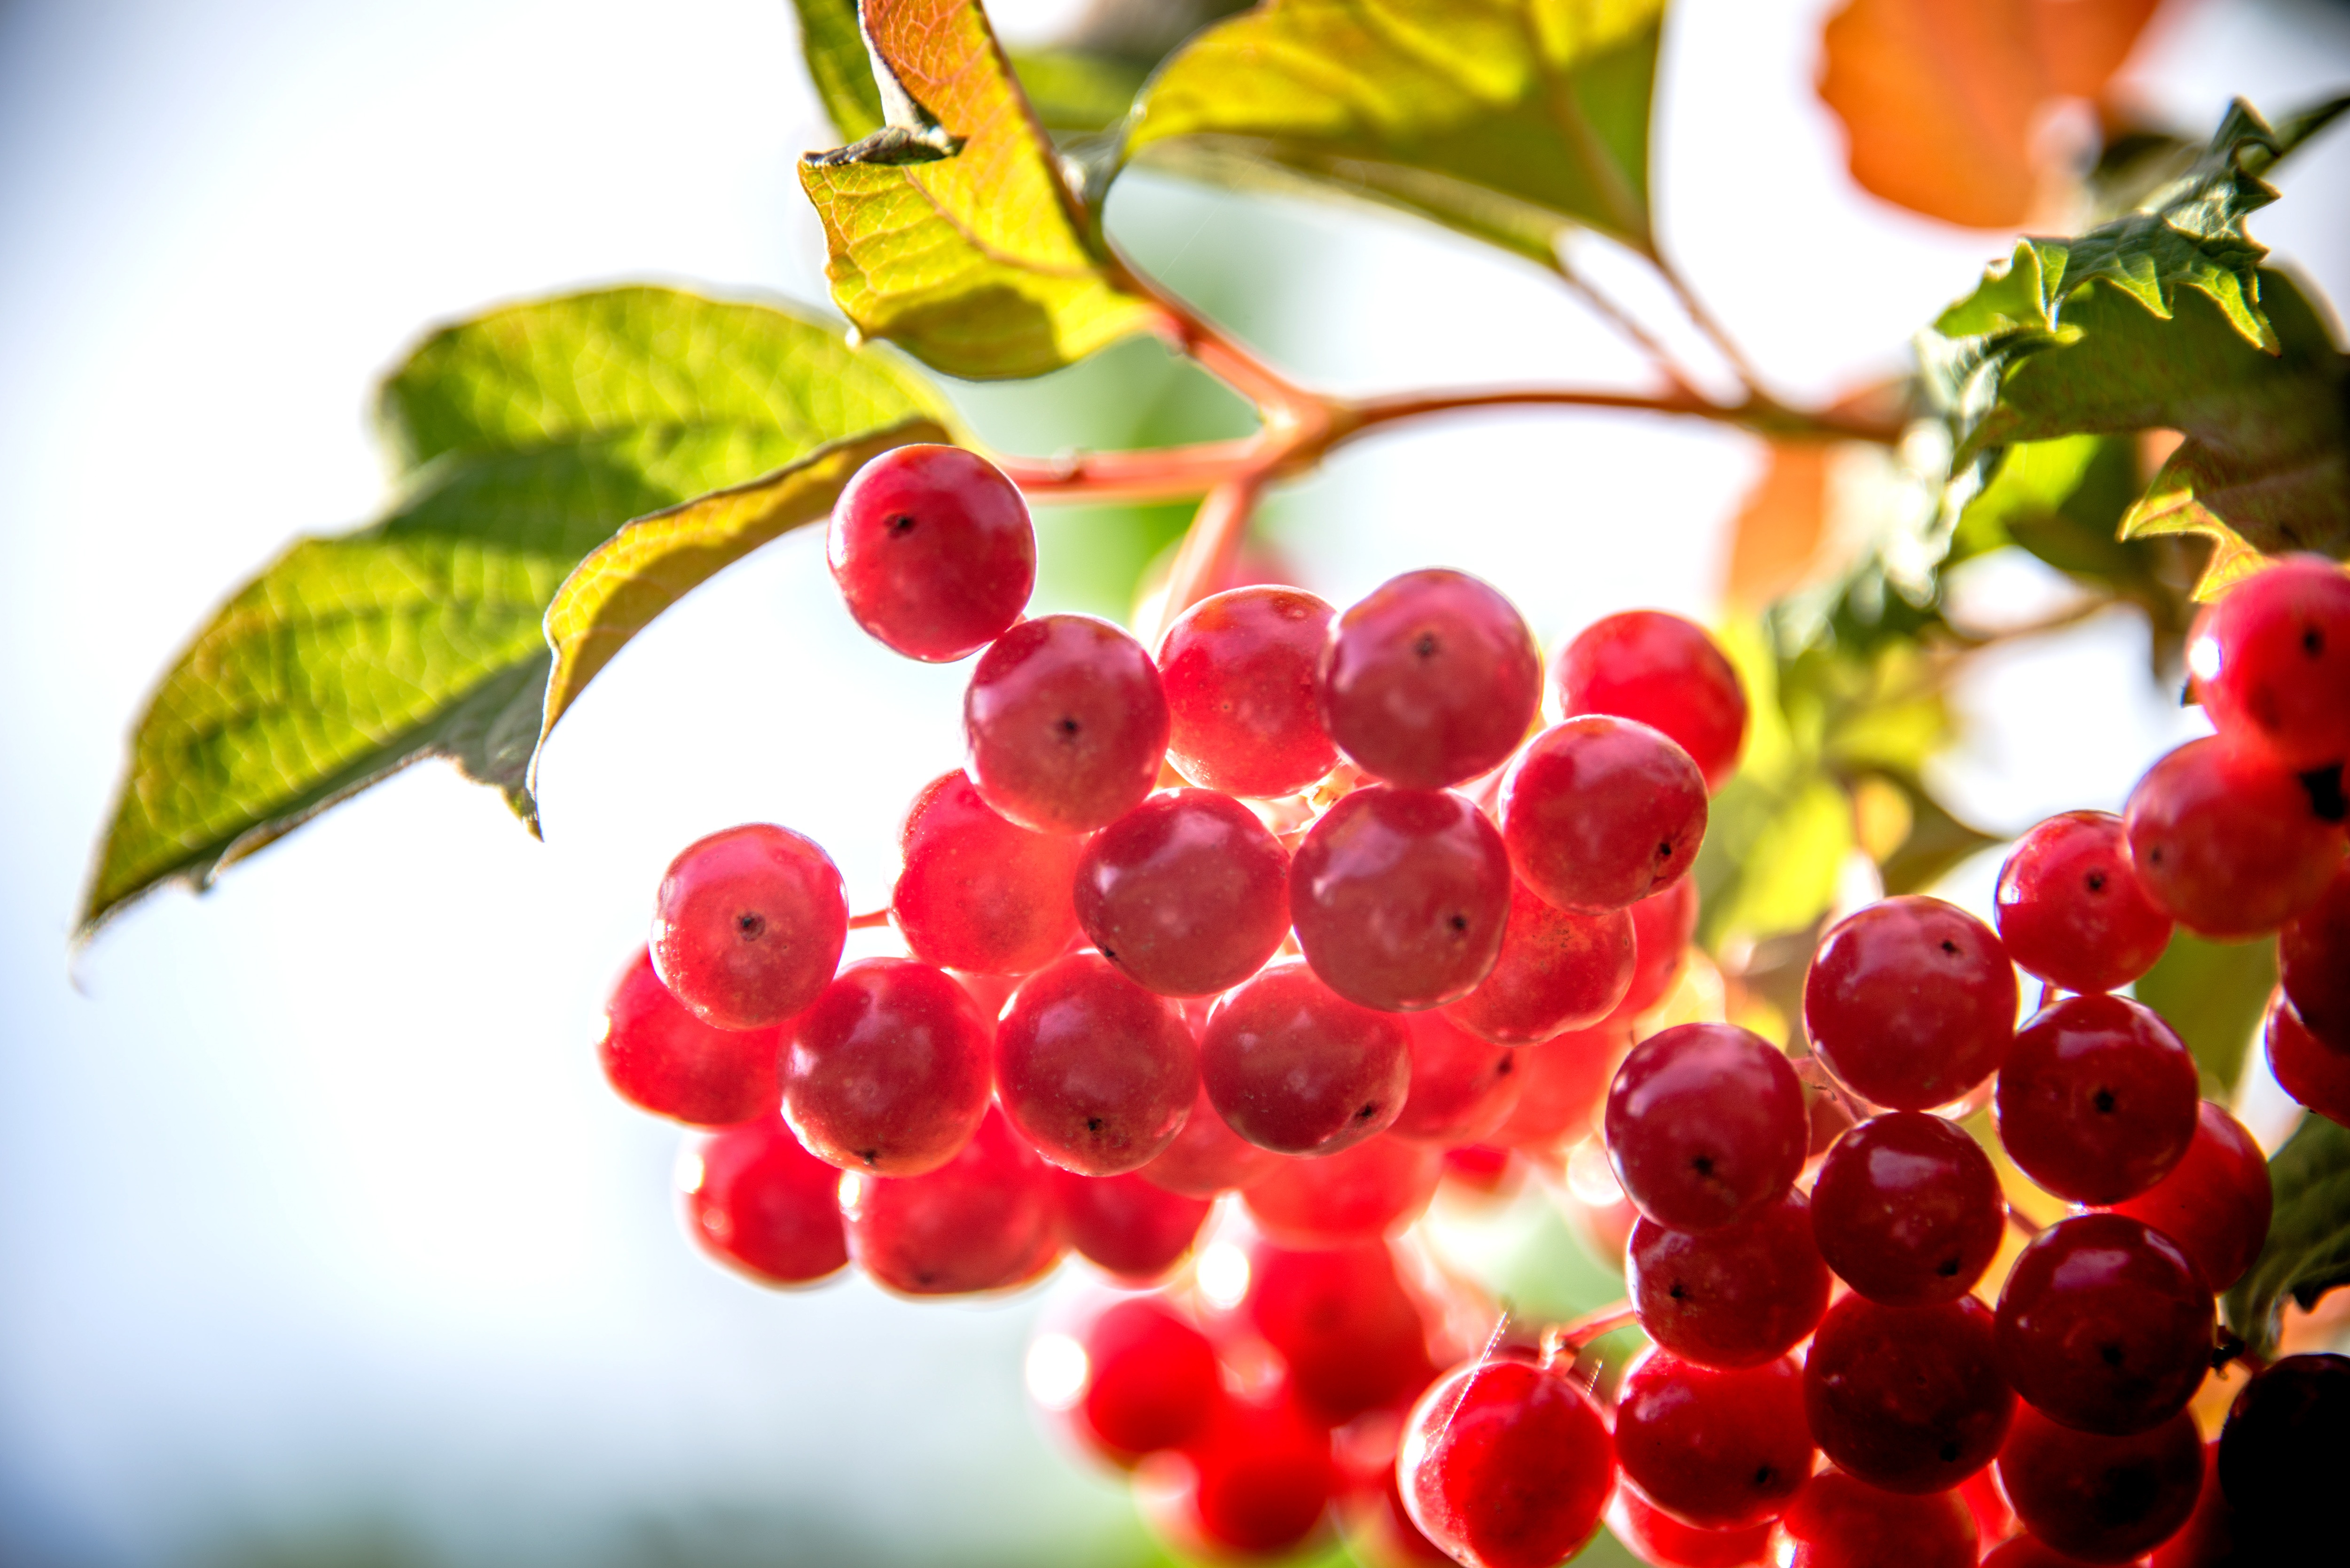
branch, plant, sun, fruit, berry, flower, food, red, produce, plants, shrub, backlight, macro photography, flowering plant, land plant, zante currant